Loksa

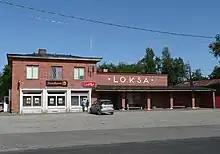
Loksa bus station

Since the beginning of the 1990s, the population of Loksa has decreased by more than one fifth. This has been mainly caused by growing unemployment, resulting from closure and downsizing of several companies not fit for new economic climate.